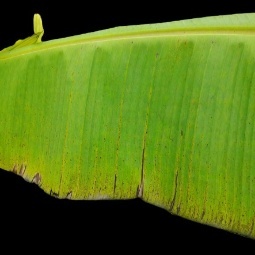
Label: Potassium